Cherepanov steam locomotive

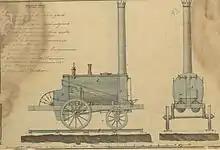
Works drawing from the Nizhny Tagil factory

The first model of the locomotive was completed in 1834, after around six months of work within the duo's free time. In August of that year, people gathered to watch an exhibition of the locomotive on track that measured around 854 meters. The locomotive was noted to have transported 3.2 tons of cargo at a speed of around 15 kilometers per hour. That weight would have required around 50 to 60 workers to transport, and around 30 minutes. The locomotive was able to do it in four minutes. It was measured at 30 horsepower. Their second model, built in March 1835 and gifted to Saint Petersburg, improved upon those statistics, carrying a weight of around 1,000 poods at a speed of around 16.4 kilometers per hour. The first model stayed in the factory, on a two-kilometer track from the factory to a nearby mine. This track was the first steam railway in Russia.